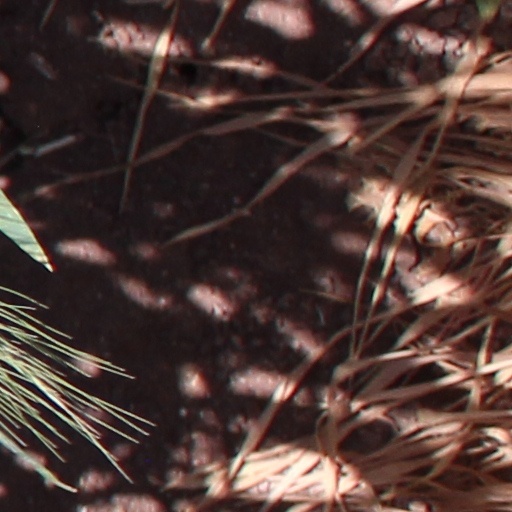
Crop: wheat